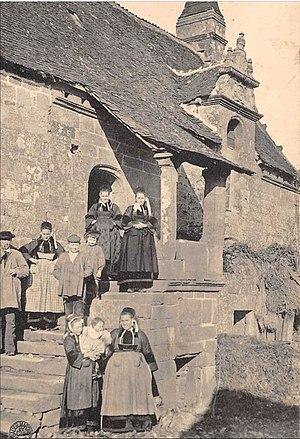
Carte postale du premier quart du XXe siècle. Ancien auditoire de Priziac.
Le manoir de Priziac est un manoir de la commune de Priziac, dans le Morbihan. A l'origine, il servait d'auditoire de justice.